Alphabeasts

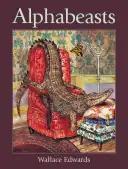
Alphabeasts

Alphabeasts is a children's picture book, written and illustrated by Wallace Edwards, and published in 2002. The book uses illustrations of anthropomorphized animals to teach young learners the English alphabet. "Alphabeasts" won a Canadian Governor General's Literary Award in 2002 and was named a Gold Medal Book of the Year by "ForeWord Reviews" Magazine.